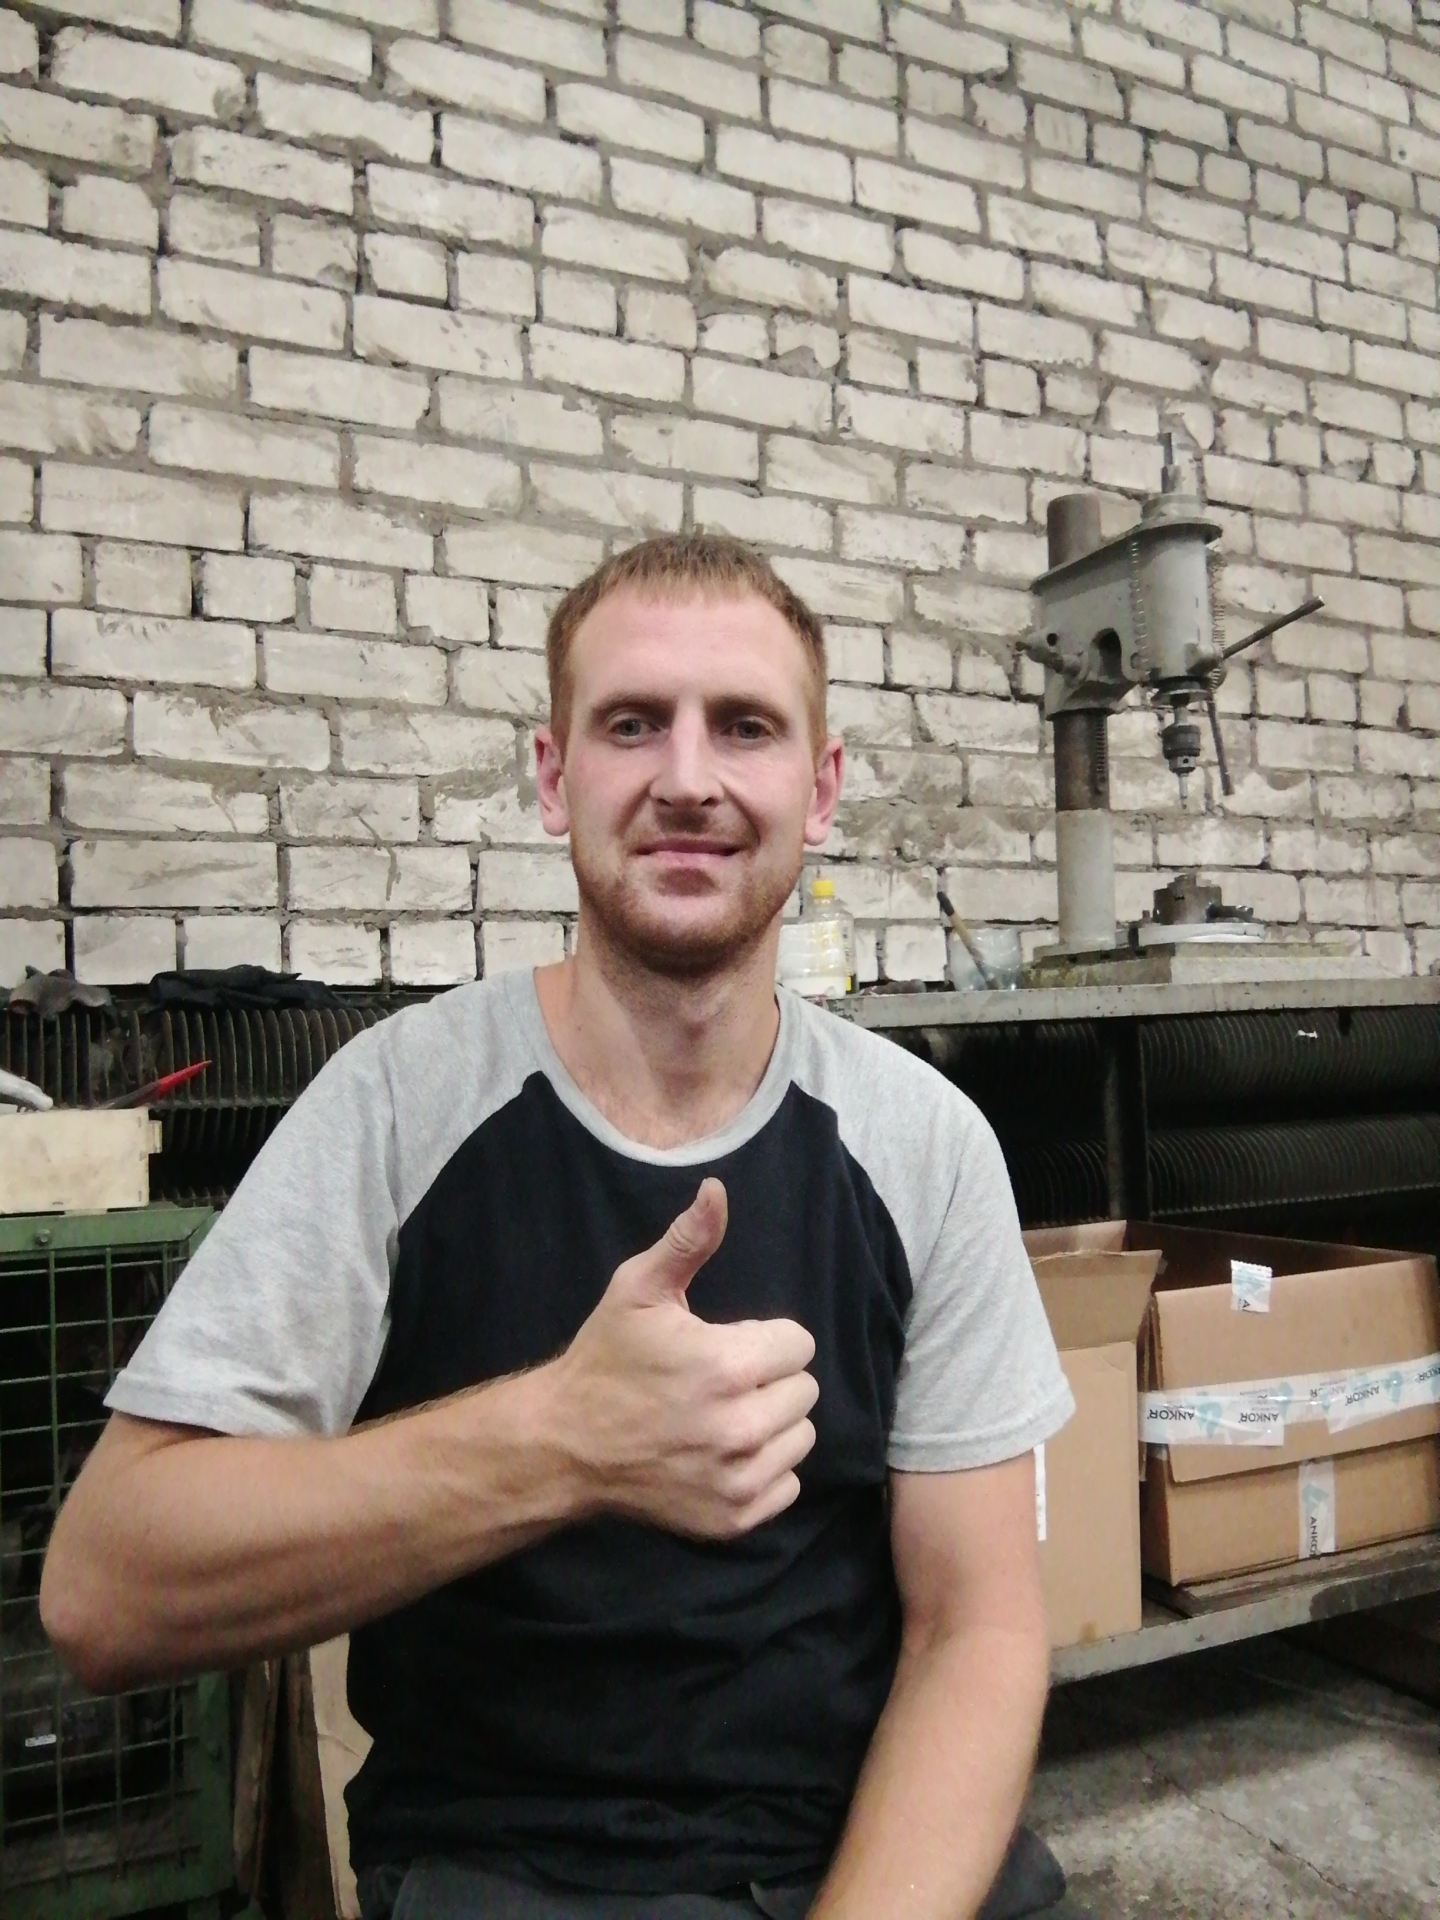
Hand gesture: like